Mainland, Orkney

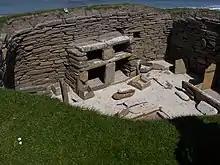
Skara Brae

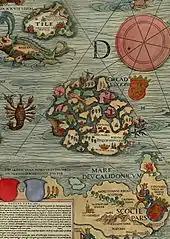
Mainland, as "Pomona" from the not wholly accurate Carta Marina of 1539.

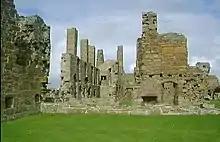
Earl's Palace, Birsay

The western section of the island contains numerous Neolithic and Pictish constructions.